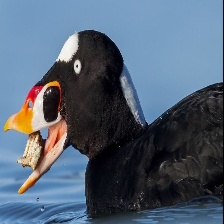
Species: SURF SCOTER
Scientific name: MELANITTA PERSPICILLATA
ImageNet parent category: drake